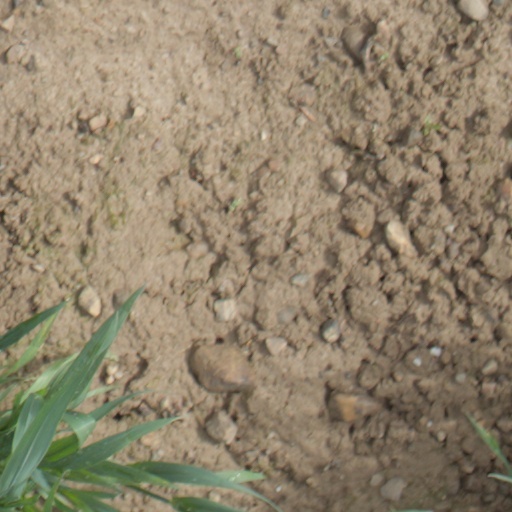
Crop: wheat